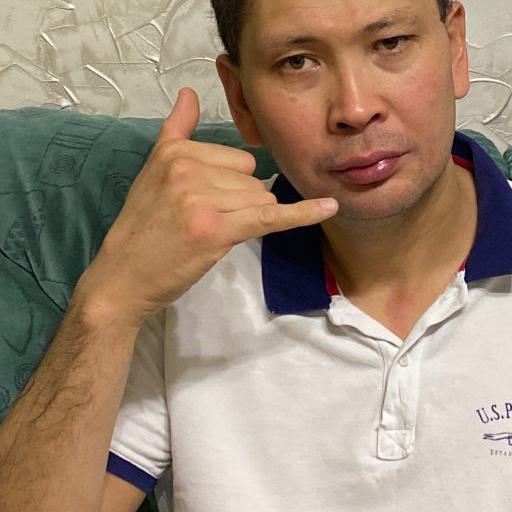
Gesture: call